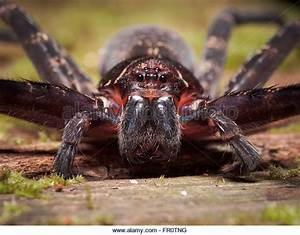
spider